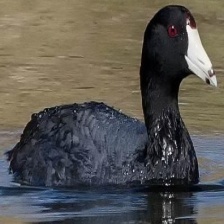
Species: AMERICAN COOT
Scientific name: FULICA AMERICANA